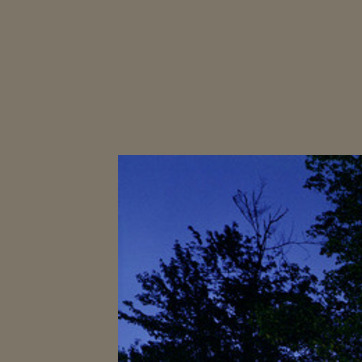
Material: sky